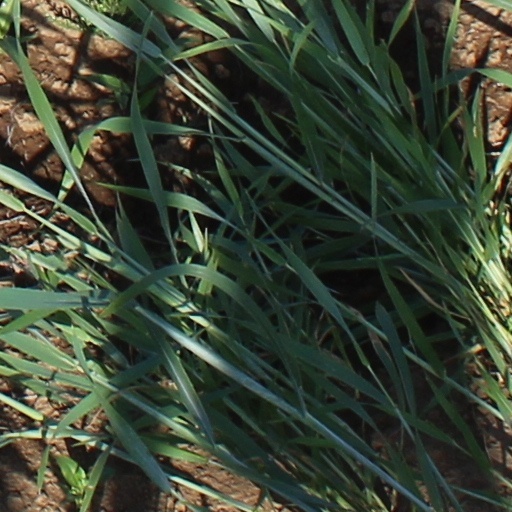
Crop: wheat